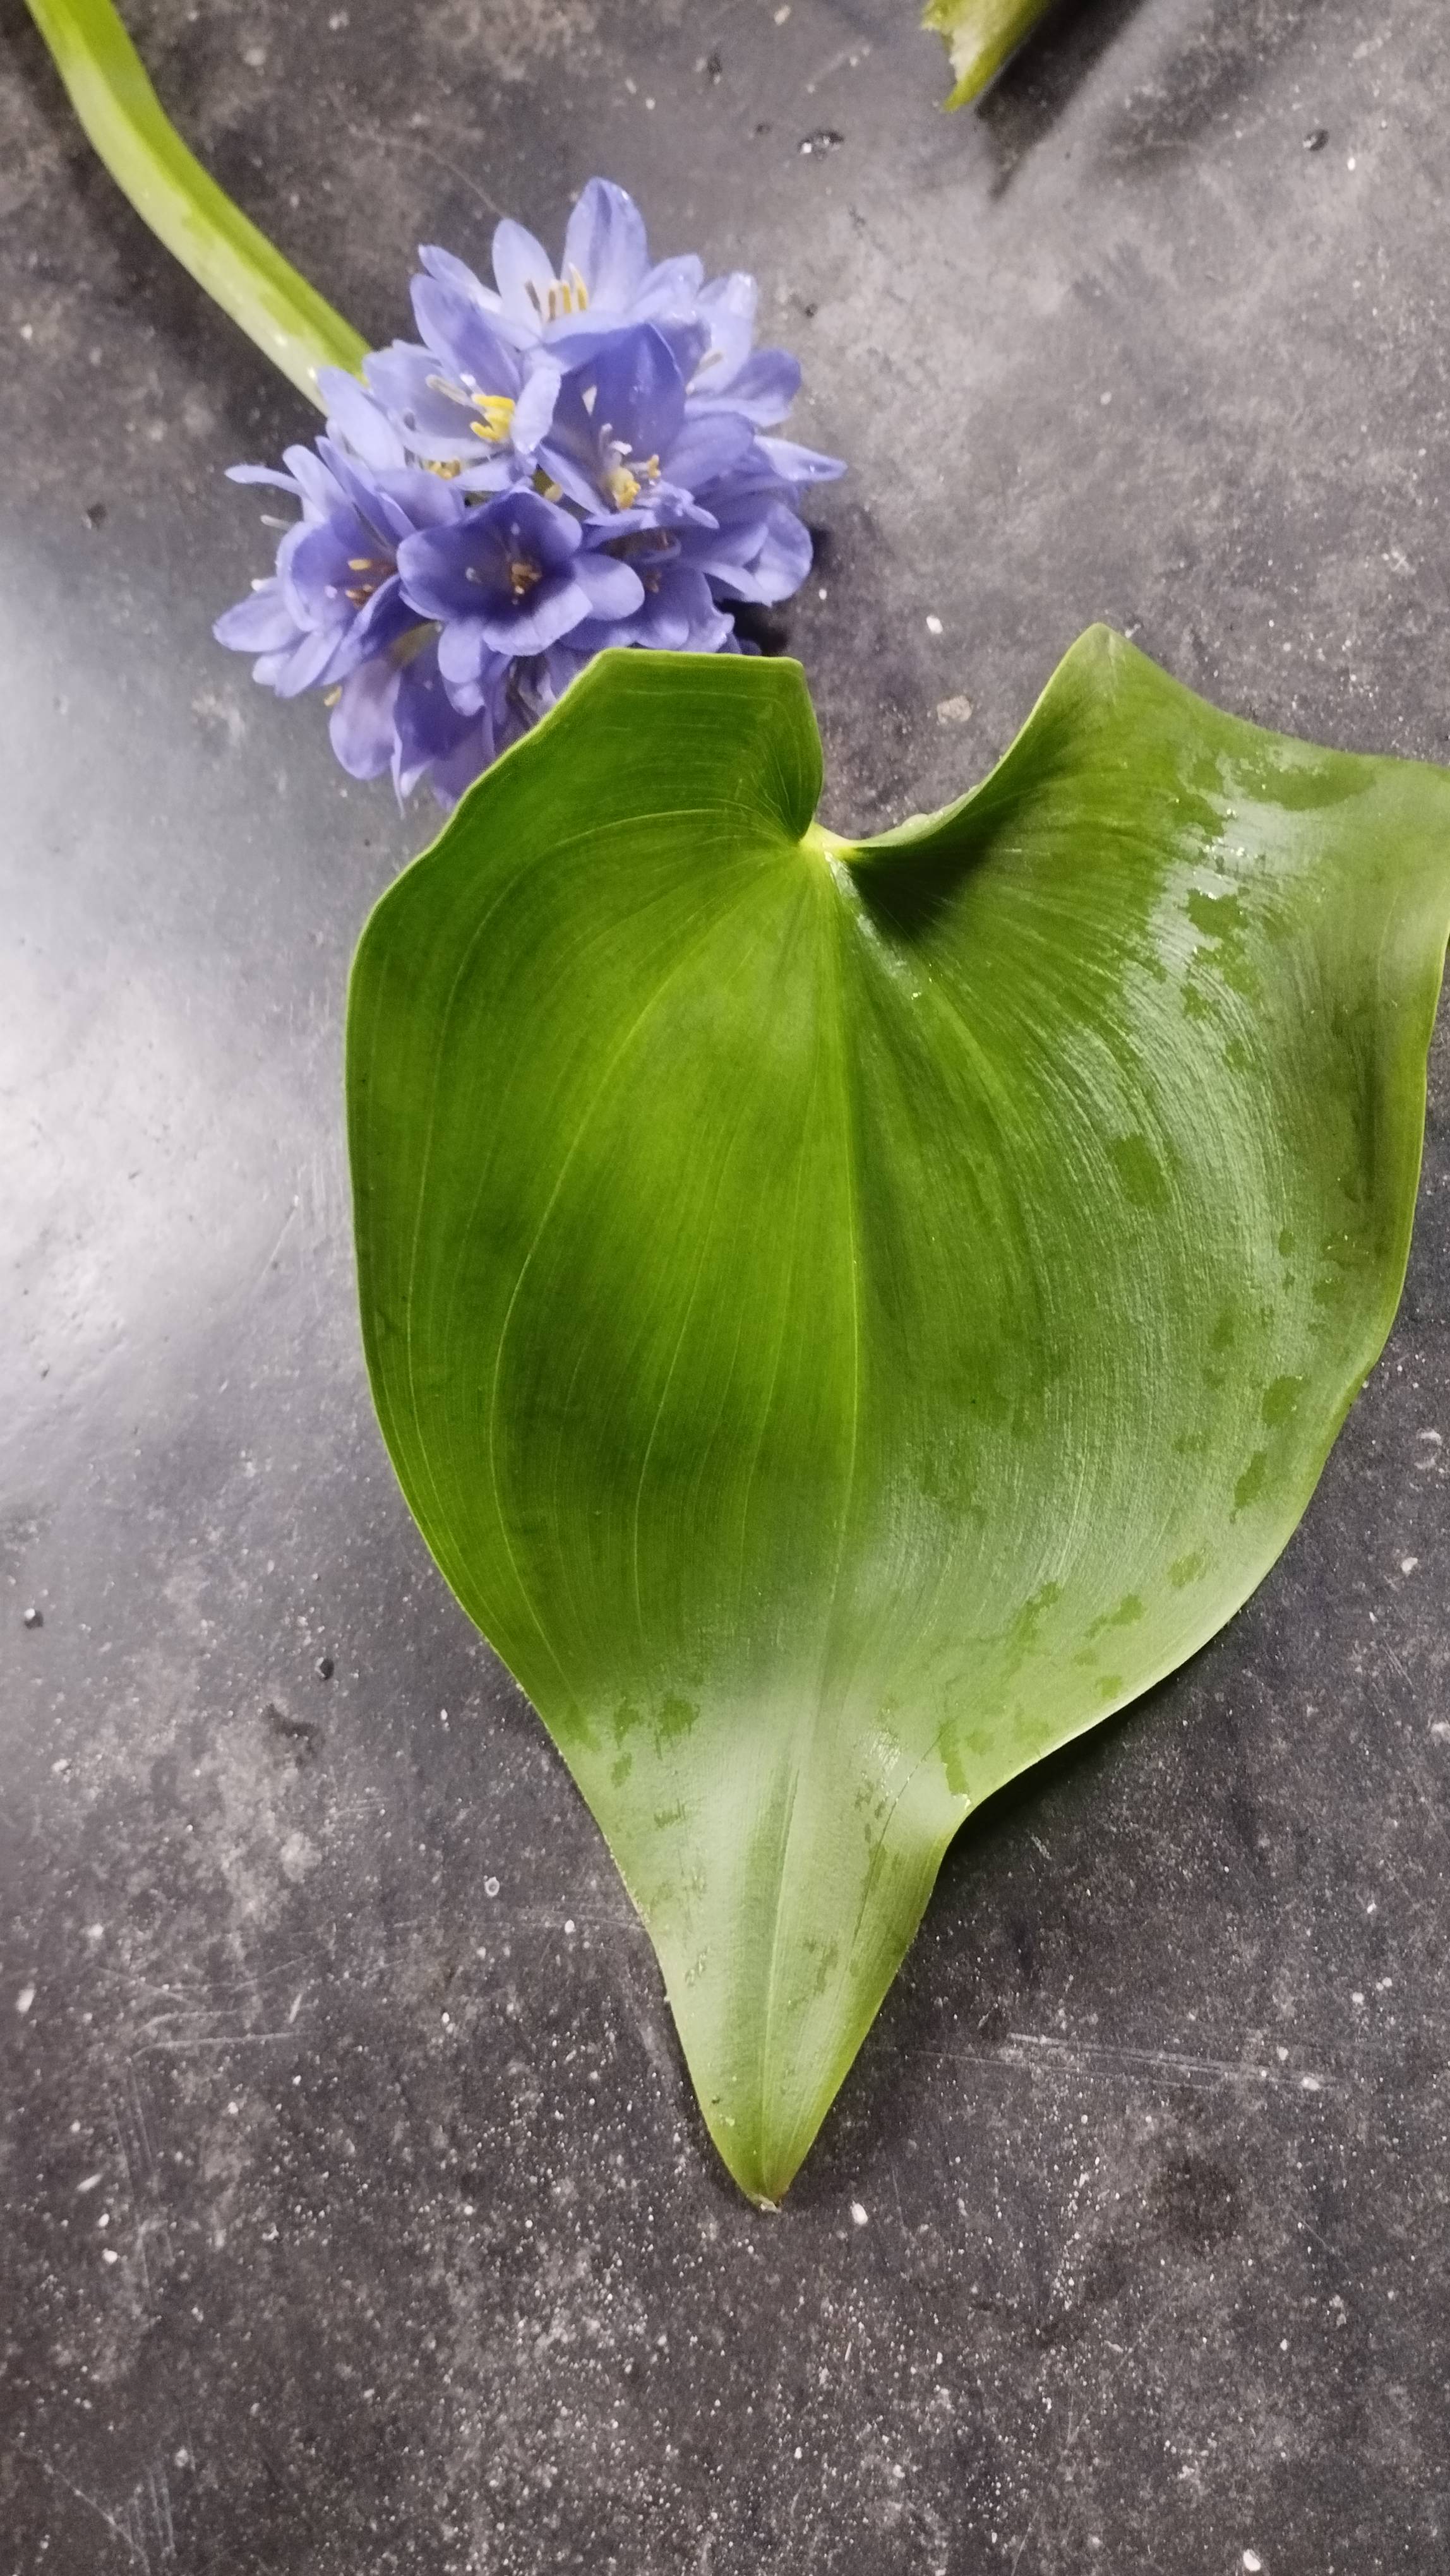
Species: Heartleaf False Pickerelweed (Monochoria korsakowii)